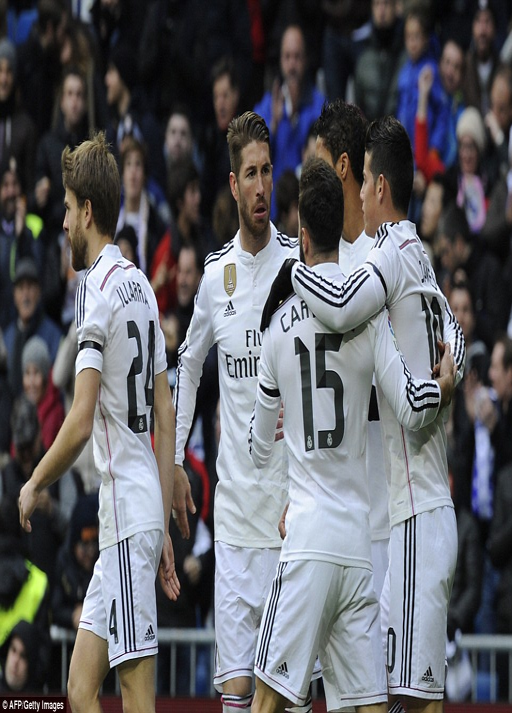
person is mobbed by his team - mates after football team come up with an instant reply against side